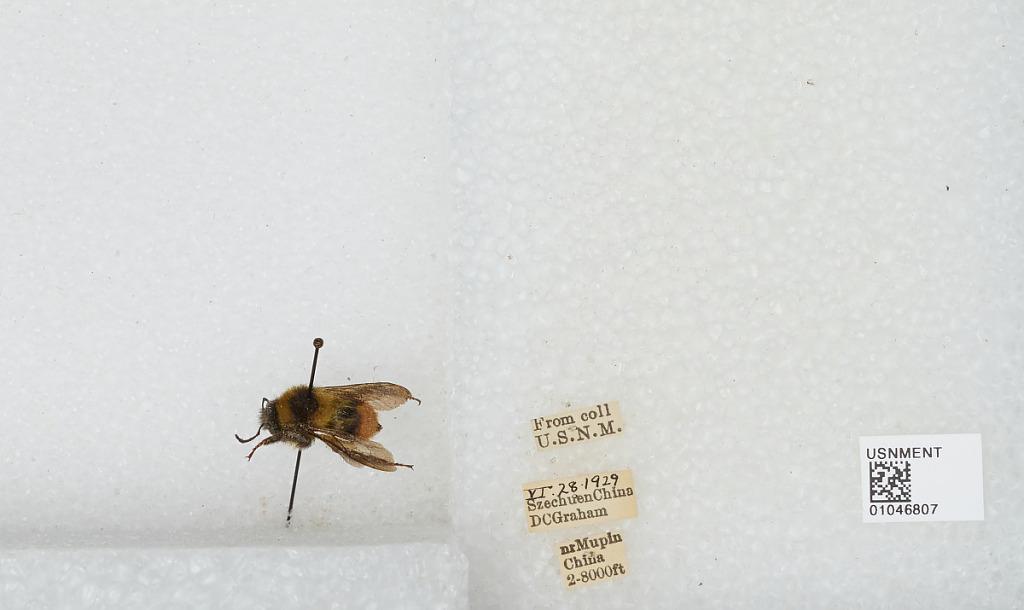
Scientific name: Bombus sp.
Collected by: D. Graham
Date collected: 1929-6-28
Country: China
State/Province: Sichuan
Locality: near Muping